Jacques Le Roy Ladurie

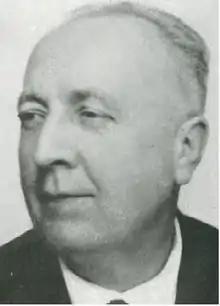

Jacques Jules Marie Joseph Le Roy Ladurie (28 March 1902 – 6 June 1988) was a French agriculturalist and politician.